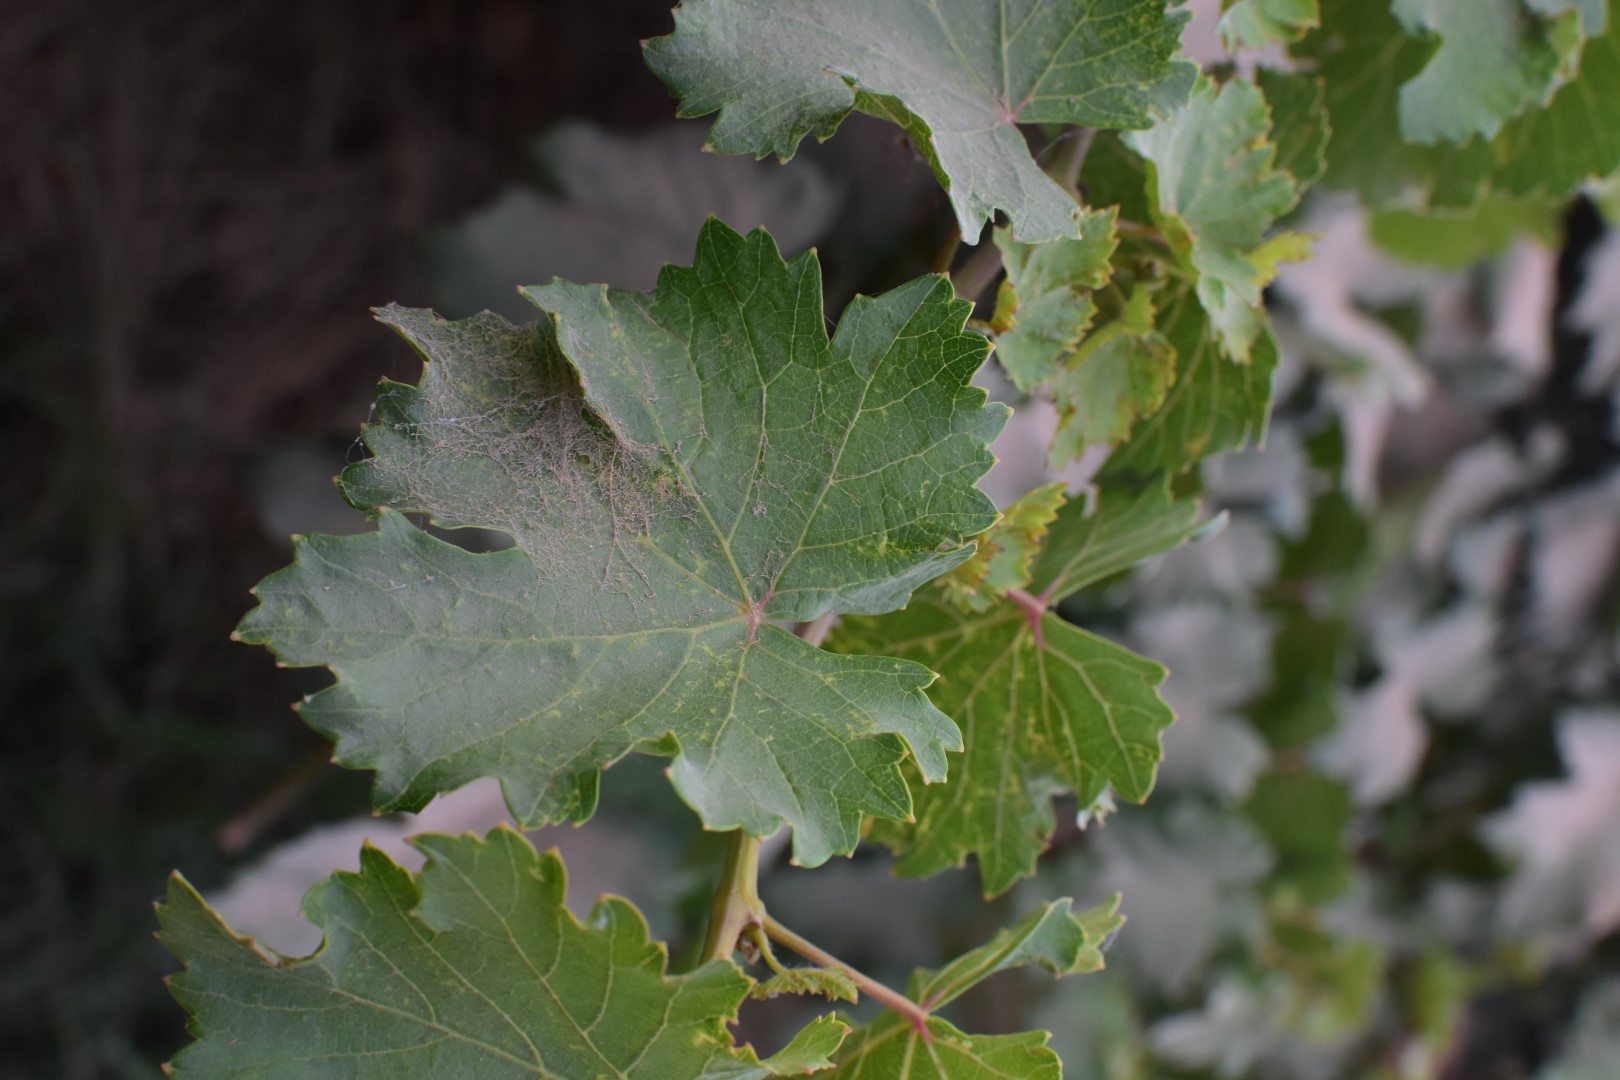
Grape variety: Kamali